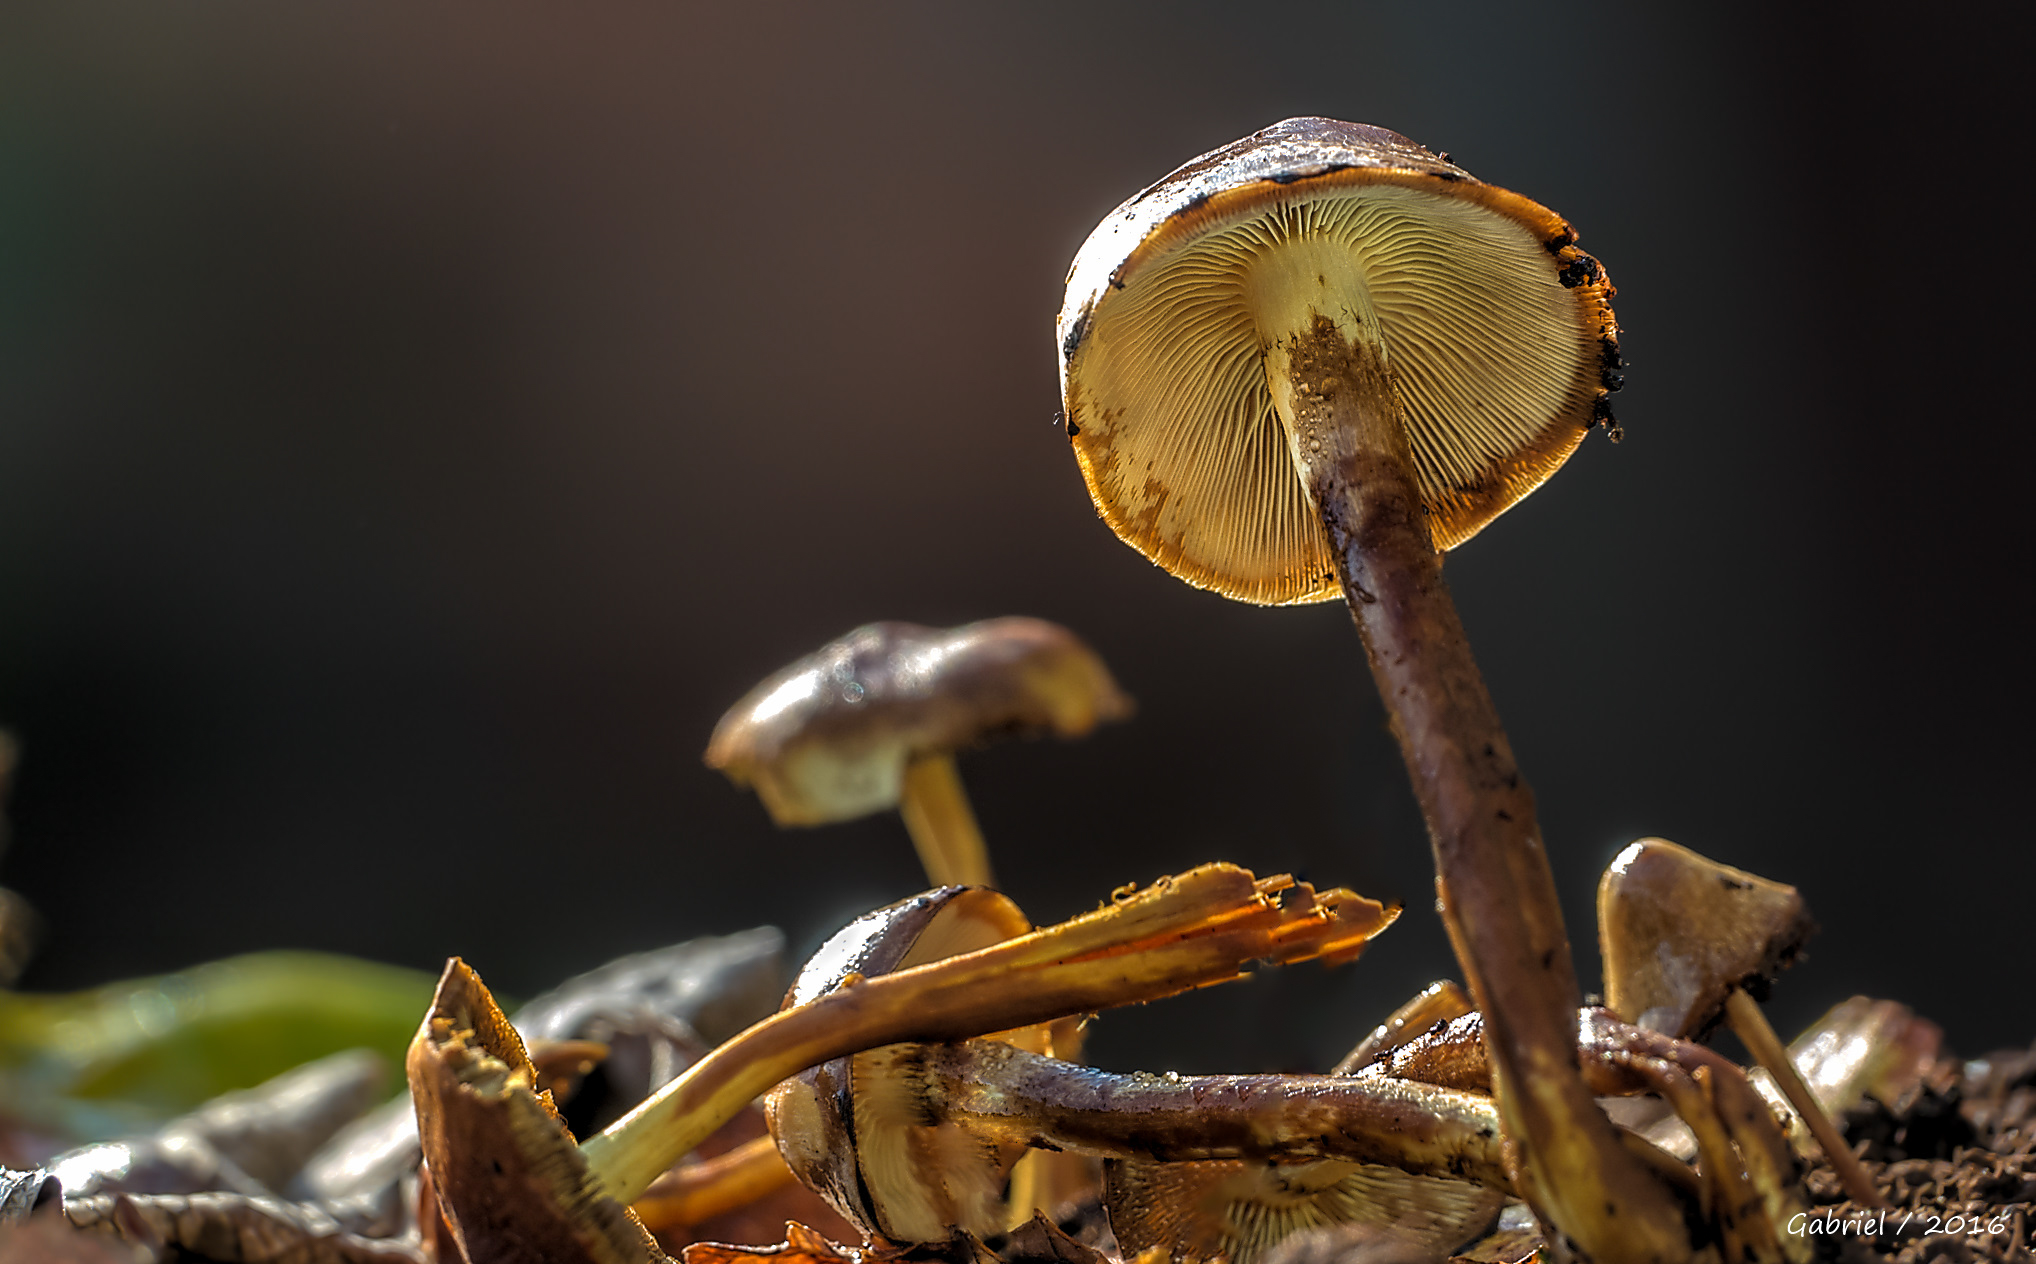
nature, plant, photography, leaf, flower, insect, macro, flora, fauna, close up, hdr, mushrooms, naturaleza, setas, ggl1, gaby1, xovesphoto, sonydscrx10iii, sonyrx10iii, rx10iii, rx10m3, macro photography